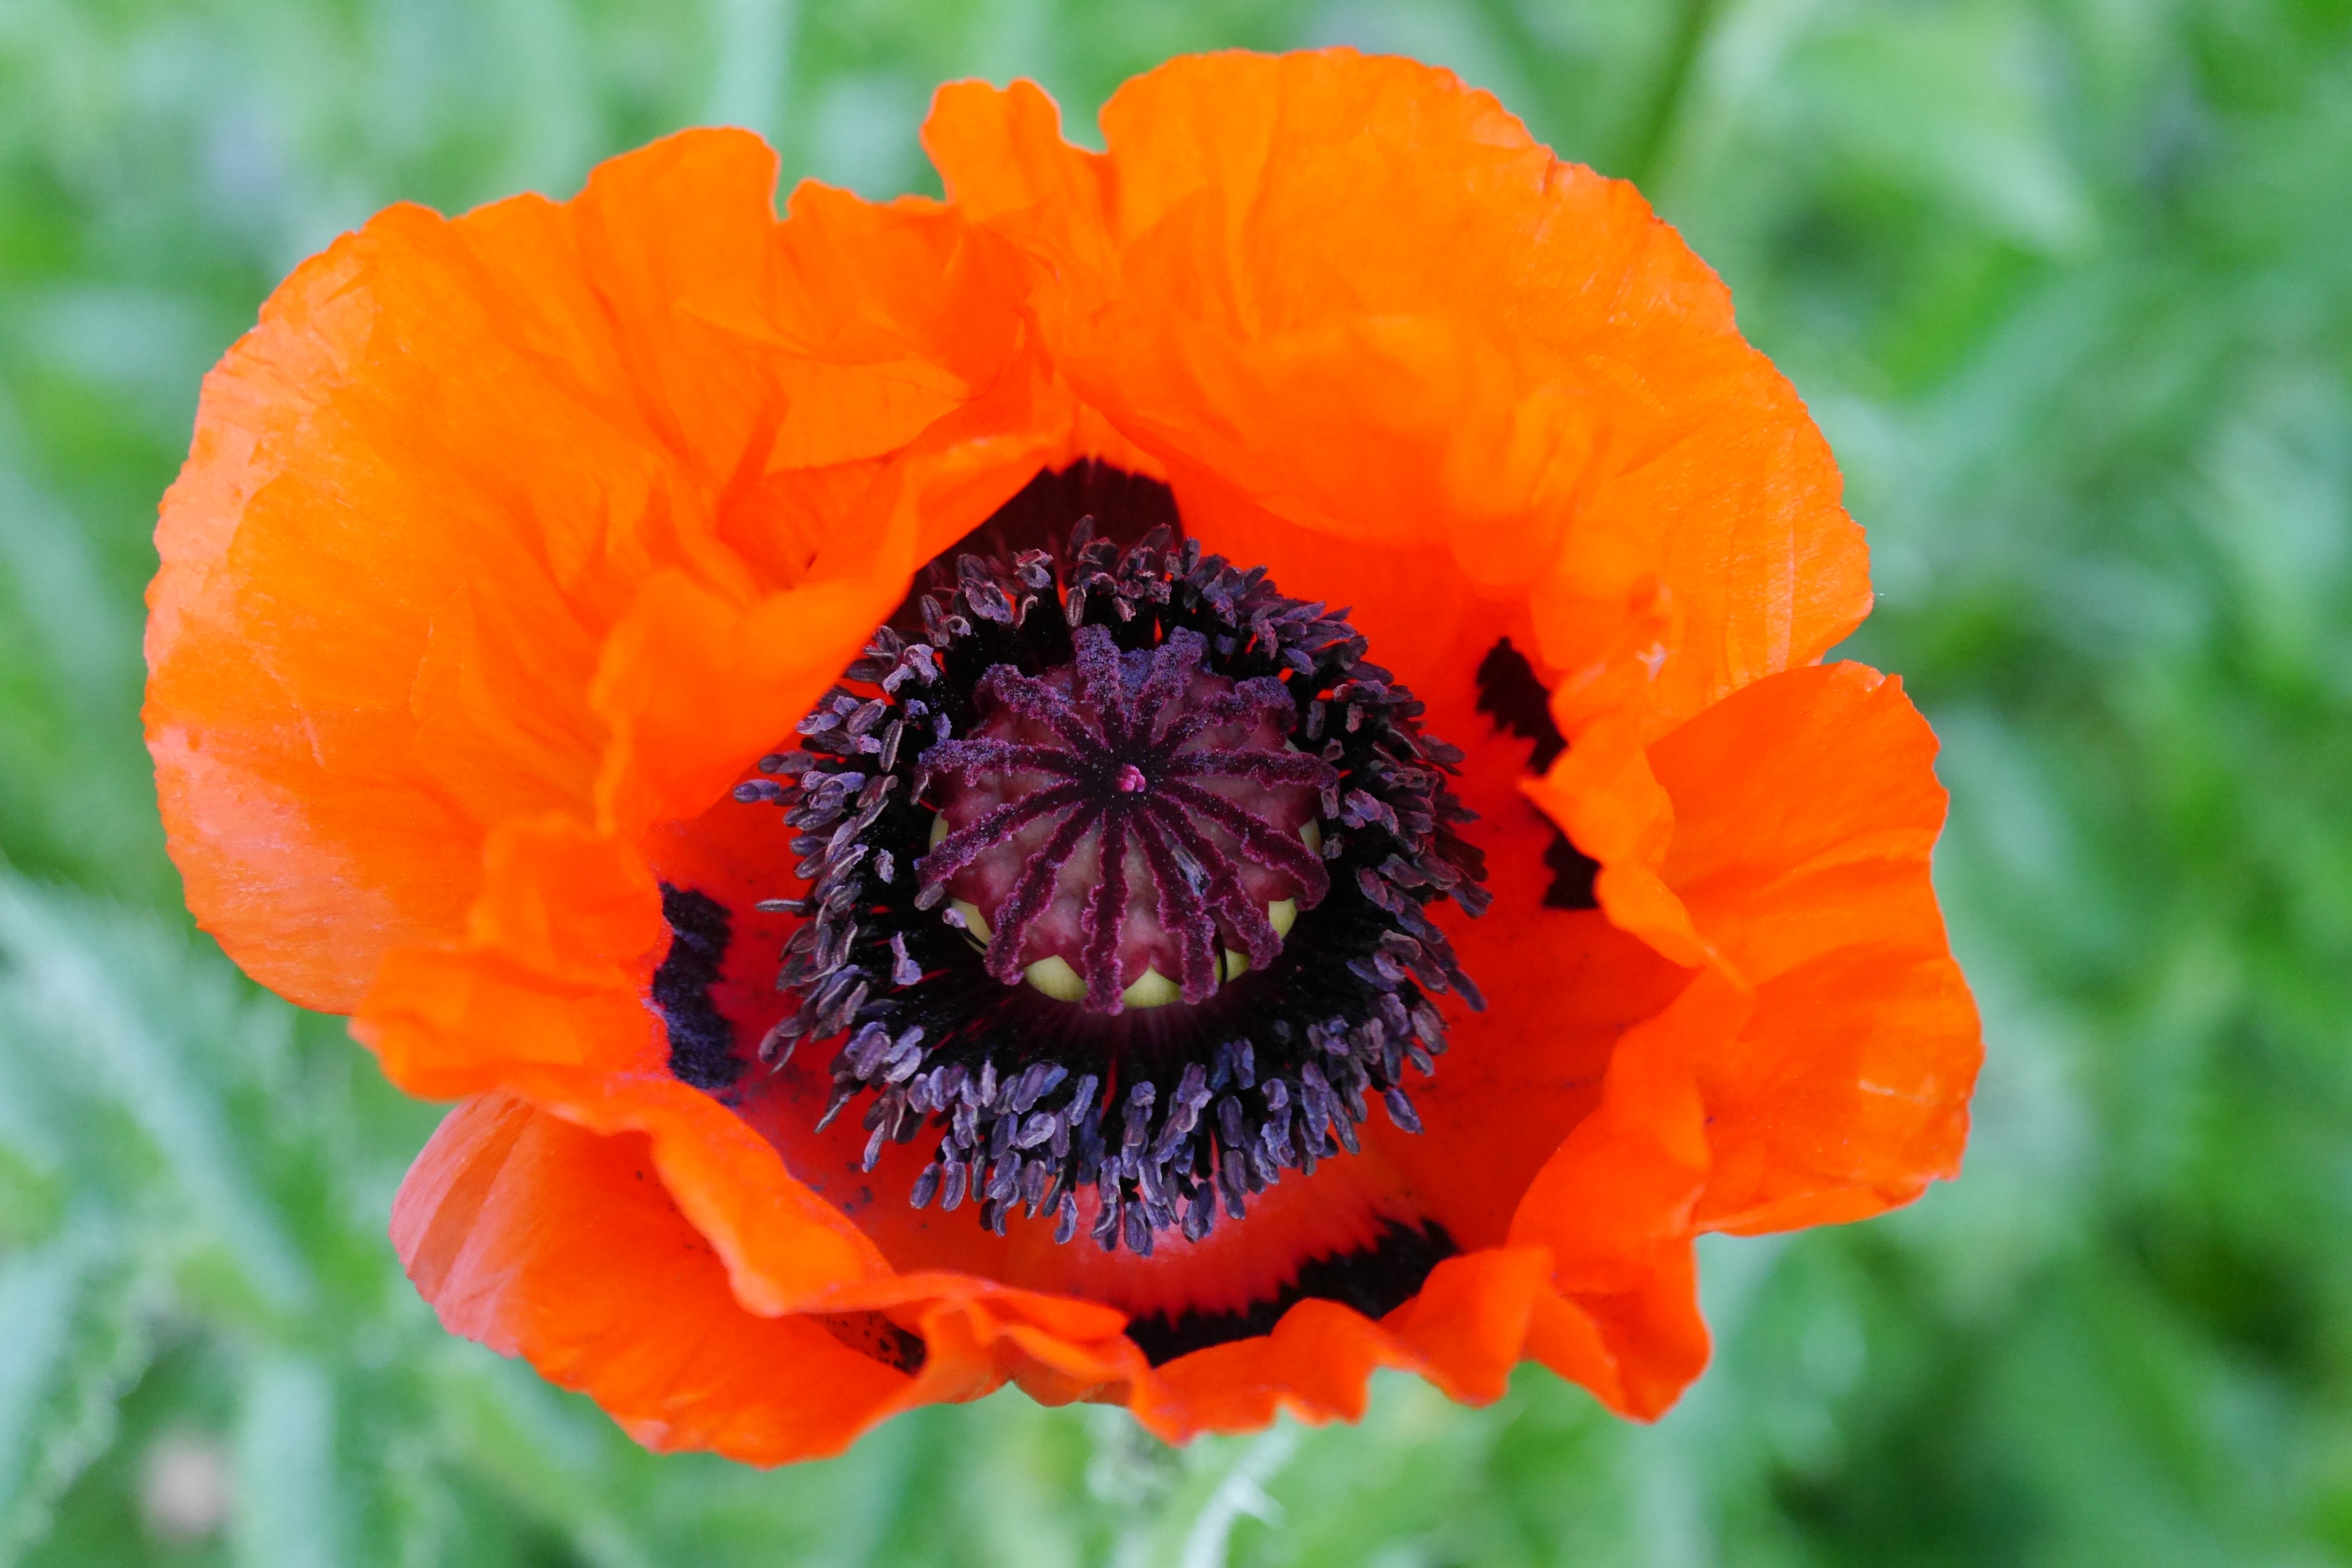
blossom, plant, flower, petal, bloom, summer, orange, flora, wildflower, poppy flower, red poppy, poppy, coquelicot, macro photography, flowering plant, calendula, mohngewaechs, eschscholzia californica, annual plant, land plant, poppy family